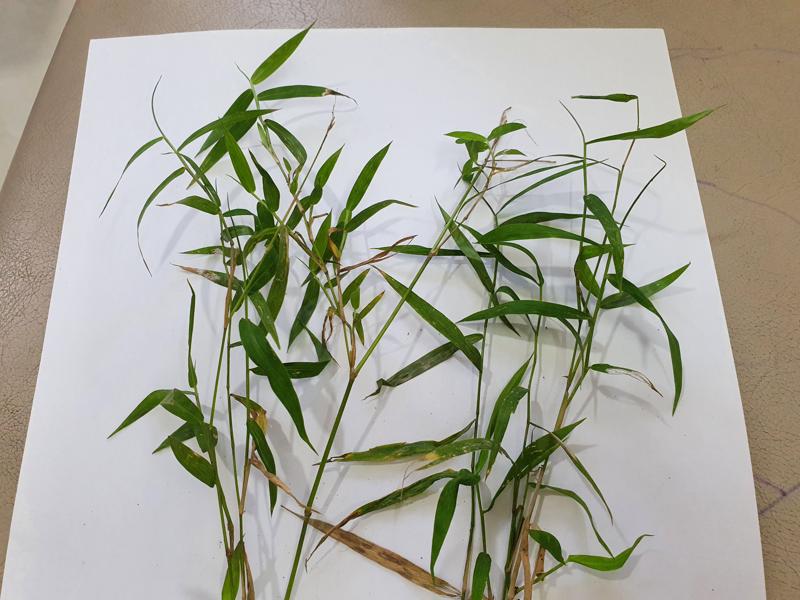
Weed species: Panicum repens